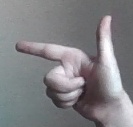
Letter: yaa